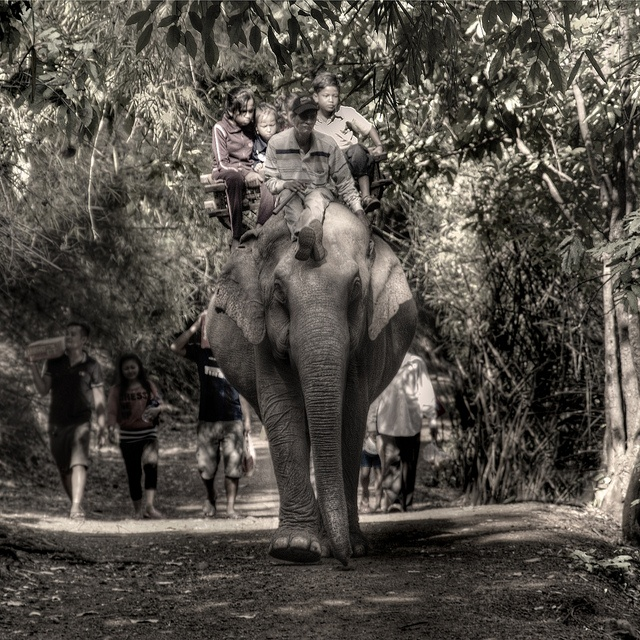
A large elephant with people riding on it's back down a dirt road.
Several people ride an elephant on a jungle path.
A group of people riding on an elephant on a dirt road.
A group of people who are on the back of an elephant.
a large elephant with people on his back